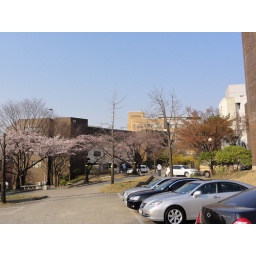
The light brown building in the back marked 220 is where I'm at